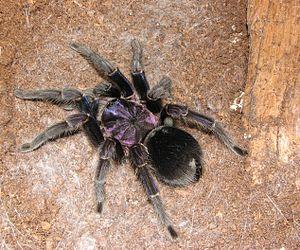
Phormictopus cancerides est une espèce d'araignées mygalomorphes de la famille des Theraphosidae.
Phormictopus est un genre d'araignées mygalomorphes de la famille des Theraphosidae.